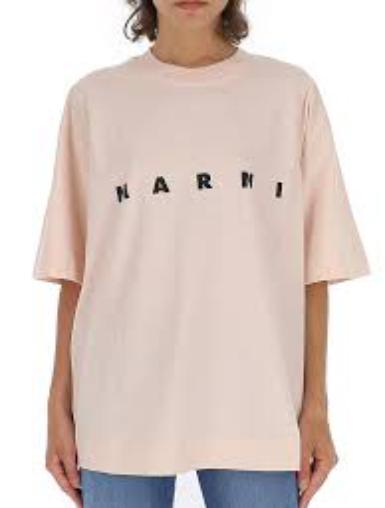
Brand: marni
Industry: Clothes